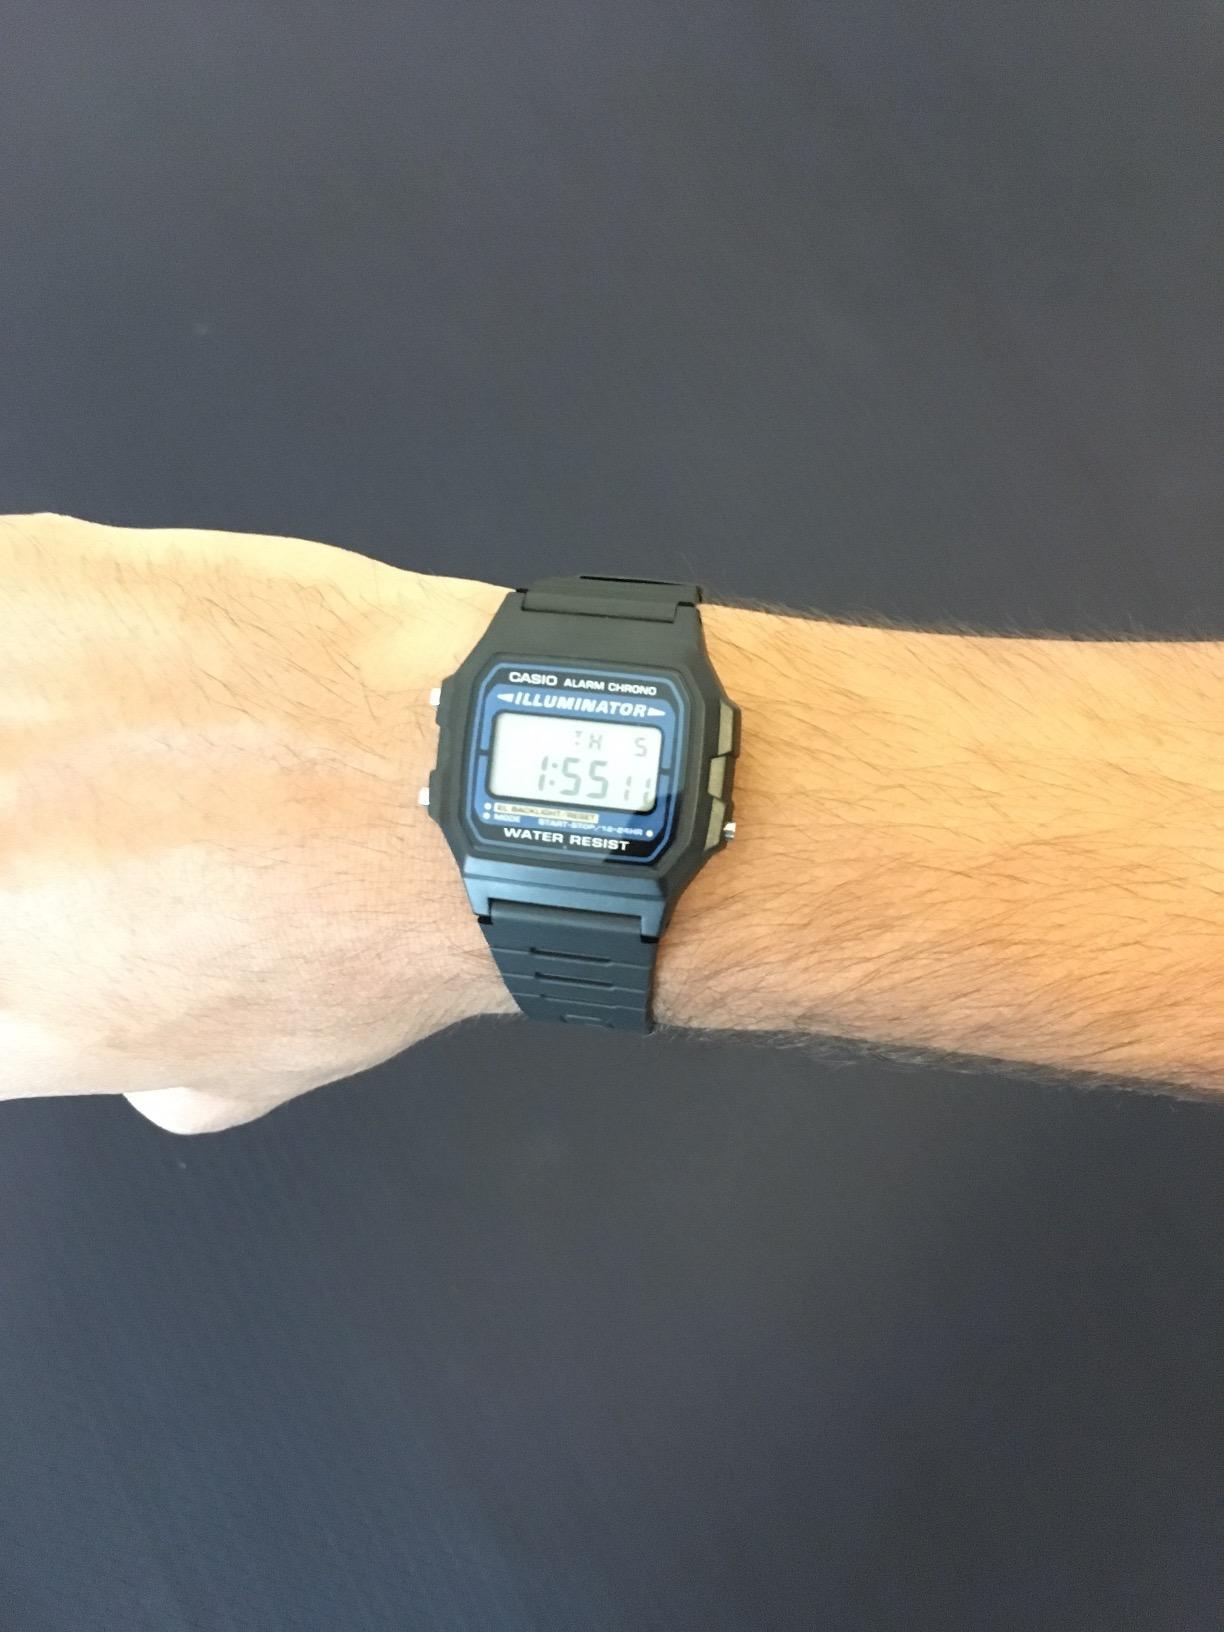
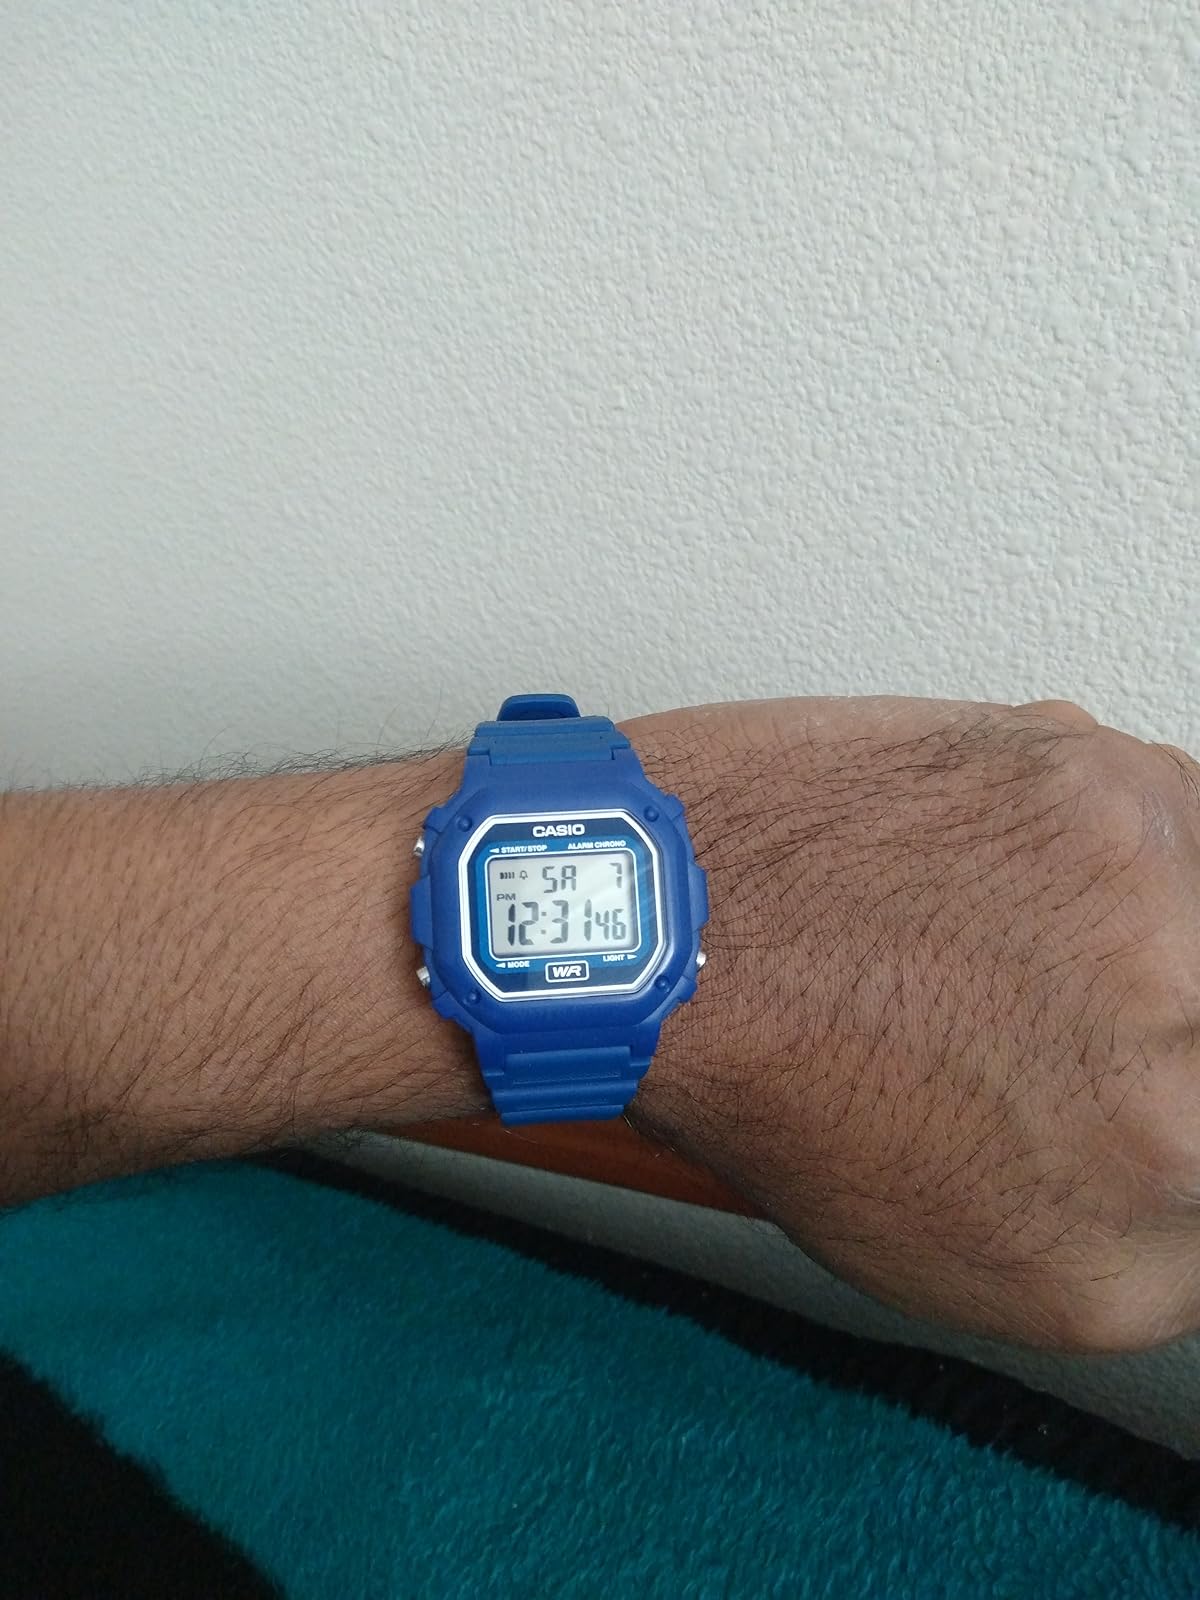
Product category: accessories_watch
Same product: no